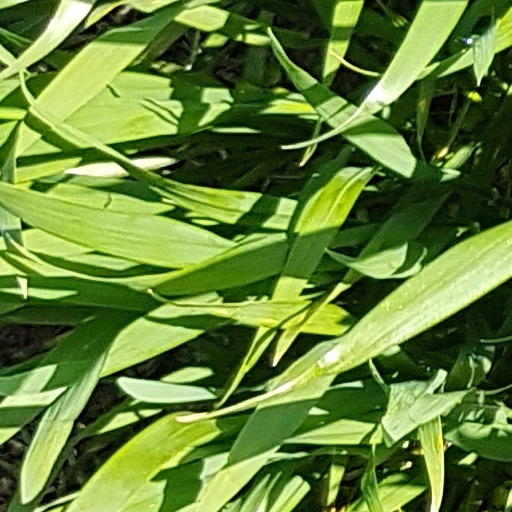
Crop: wheat